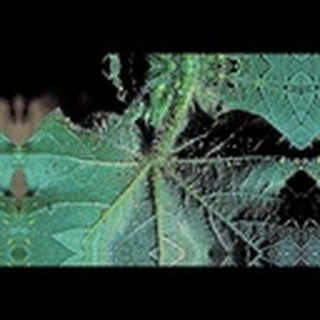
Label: cotton_aphids